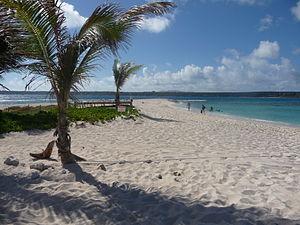
Sandy Island est une île du territoire d'Anguilla dans les Petites Antilles.